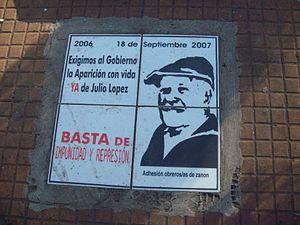
Jorge Julio López, né à General Villegas en Argentine en 1929, est un maçon argentin, ex-militant de base d'une unité péroniste de quartier et, depuis 1985, membre du Parti socialiste de La Plata qui a disparu d'octobre 1976 à juin 1979, pendant la dernière dictature militaire en Argentine, et une seconde fois le 18 septembre 2006, pendant la présidence de Néstor Kirchner. Après que plusieurs années se sont écoulées depuis sa dernière disparition, il n'y a pas d'hypothèse sur l'endroit où il se trouve.